Andel Exit

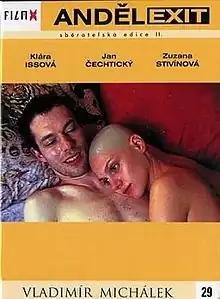

Andel Exit (also called as Angel Exit) is a 2000 Czech drama movie directed by Vladimír Michálek with Jan Cechticky and Klára Issová. The movie was based on the 1995 novel of Jáchym Topol named Anděl. The movie earned two Czech Lion Awards in 2000 for Best Design and Best Editing.